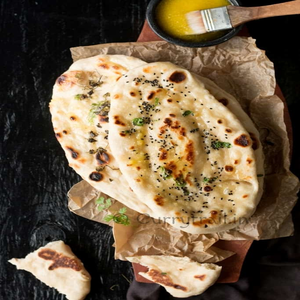
Dish: naan